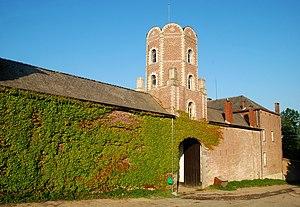
Belgique - Brabant wallon - Site de la bataille de Waterloo - Ferme de la Papelotte
Le champ de bataille de Waterloo est l'aire où se déroula la bataille de Waterloo le 18 juin 1815 actuellement protégée et inscrite au Patrimoine immobilier exceptionnel de la Région wallonne.
La ferme de la Papelotte est une ferme située sur le champ de bataille de Waterloo qui faisait partie du système de défense de Wellington et fut occupée brièvement par les troupes françaises le 18 juin 1815.